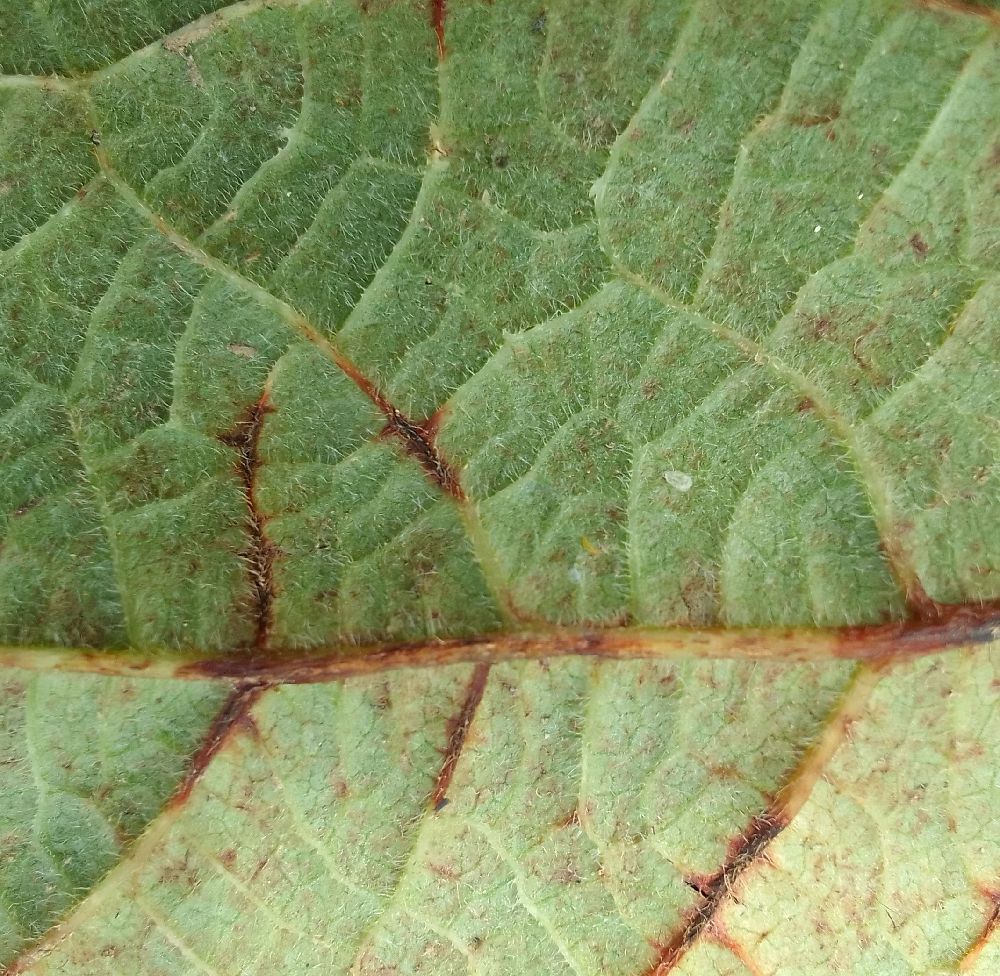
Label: anthracnose